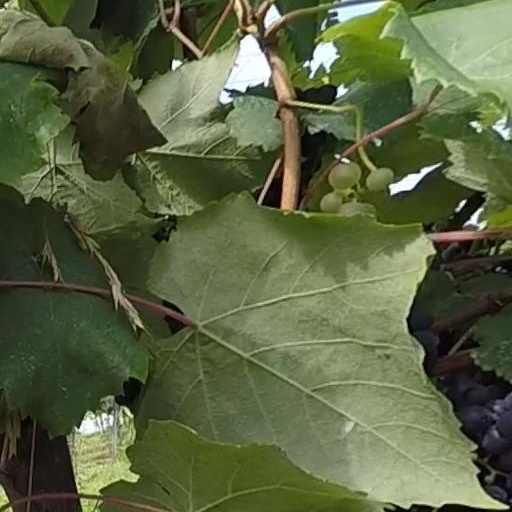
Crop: grape